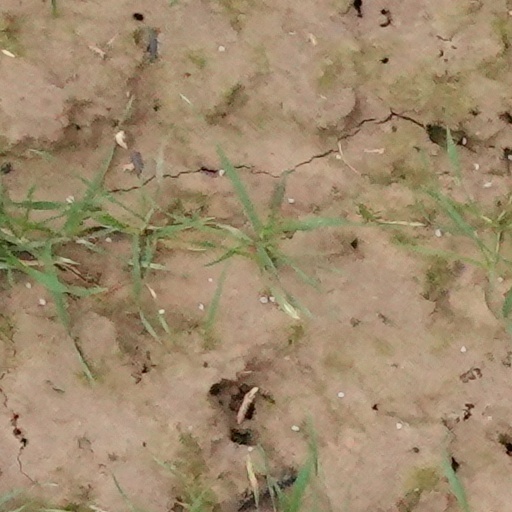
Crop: wheat